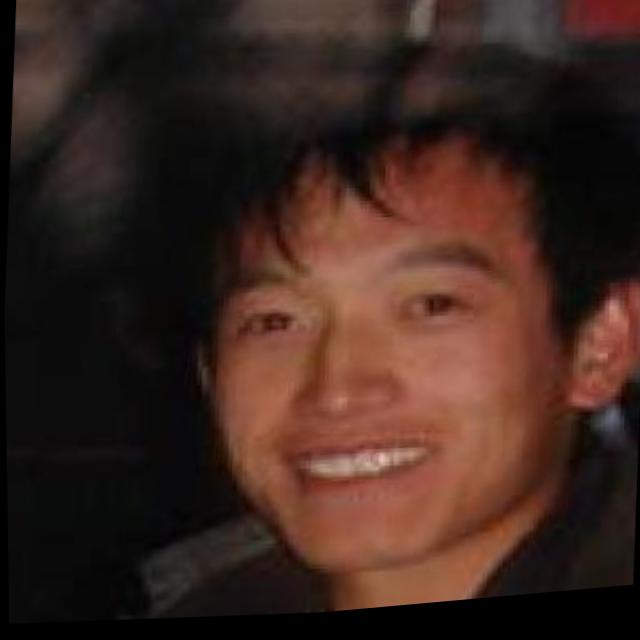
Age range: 21-44